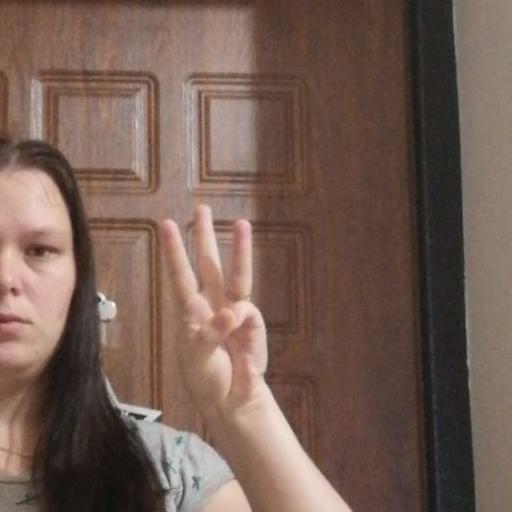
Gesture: three